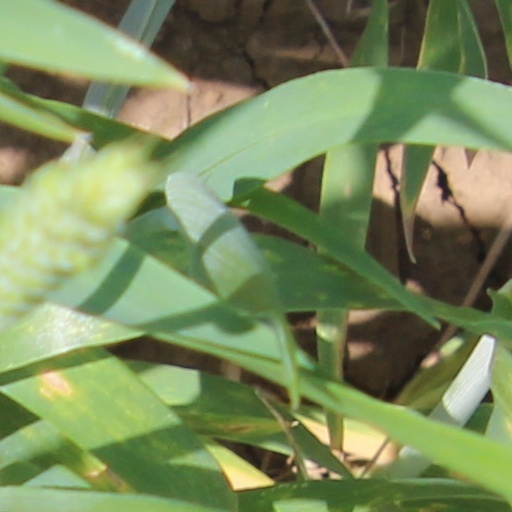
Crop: wheat